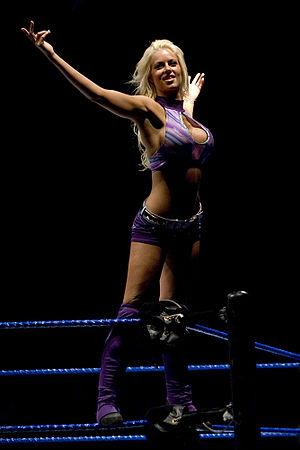
Maryse Mizanin, plus connue sous le nom de Maryse, née le 21 janvier 1983 à Montréal, est une catcheuse et mannequin Canada. Elle travaille actuellement à la World Wrestling Entertainment dans la division Raw.
L'édition 2016 de WrestleMania est une manifestation de lutte professionnelle télédiffusée, visible en paiement à la séance, sur le WWE Network ainsi que gratuitement sur la chaîne de télévision française AB1 à 1 heure 15. L'événement, produit par la World Wrestling Entertainment, a eu lieu le 3 avril 2016 au AT&T Stadium à Arlington, dans l'État du Texas. Il s'agit de la trente-deuxième édition de WrestleMania, qui fait partie avec le Royal Rumble, SummerSlam et Survivor Series du « The Big Four » à savoir « les Quatre Grands ». Il s'agit de la plus grande représentation annuelle de divertissement-sportif. Le show sera le troisième pay-per-view de la WWE en 2016. Ce sera la troisième WrestleMania qui se tiendra dans l'état du Texas, après WrestleMania X-Seven et WrestleMania XXV, et le premier à avoir lieu dans la région métropolitaine Dallas–Fort Worth Metroplex.